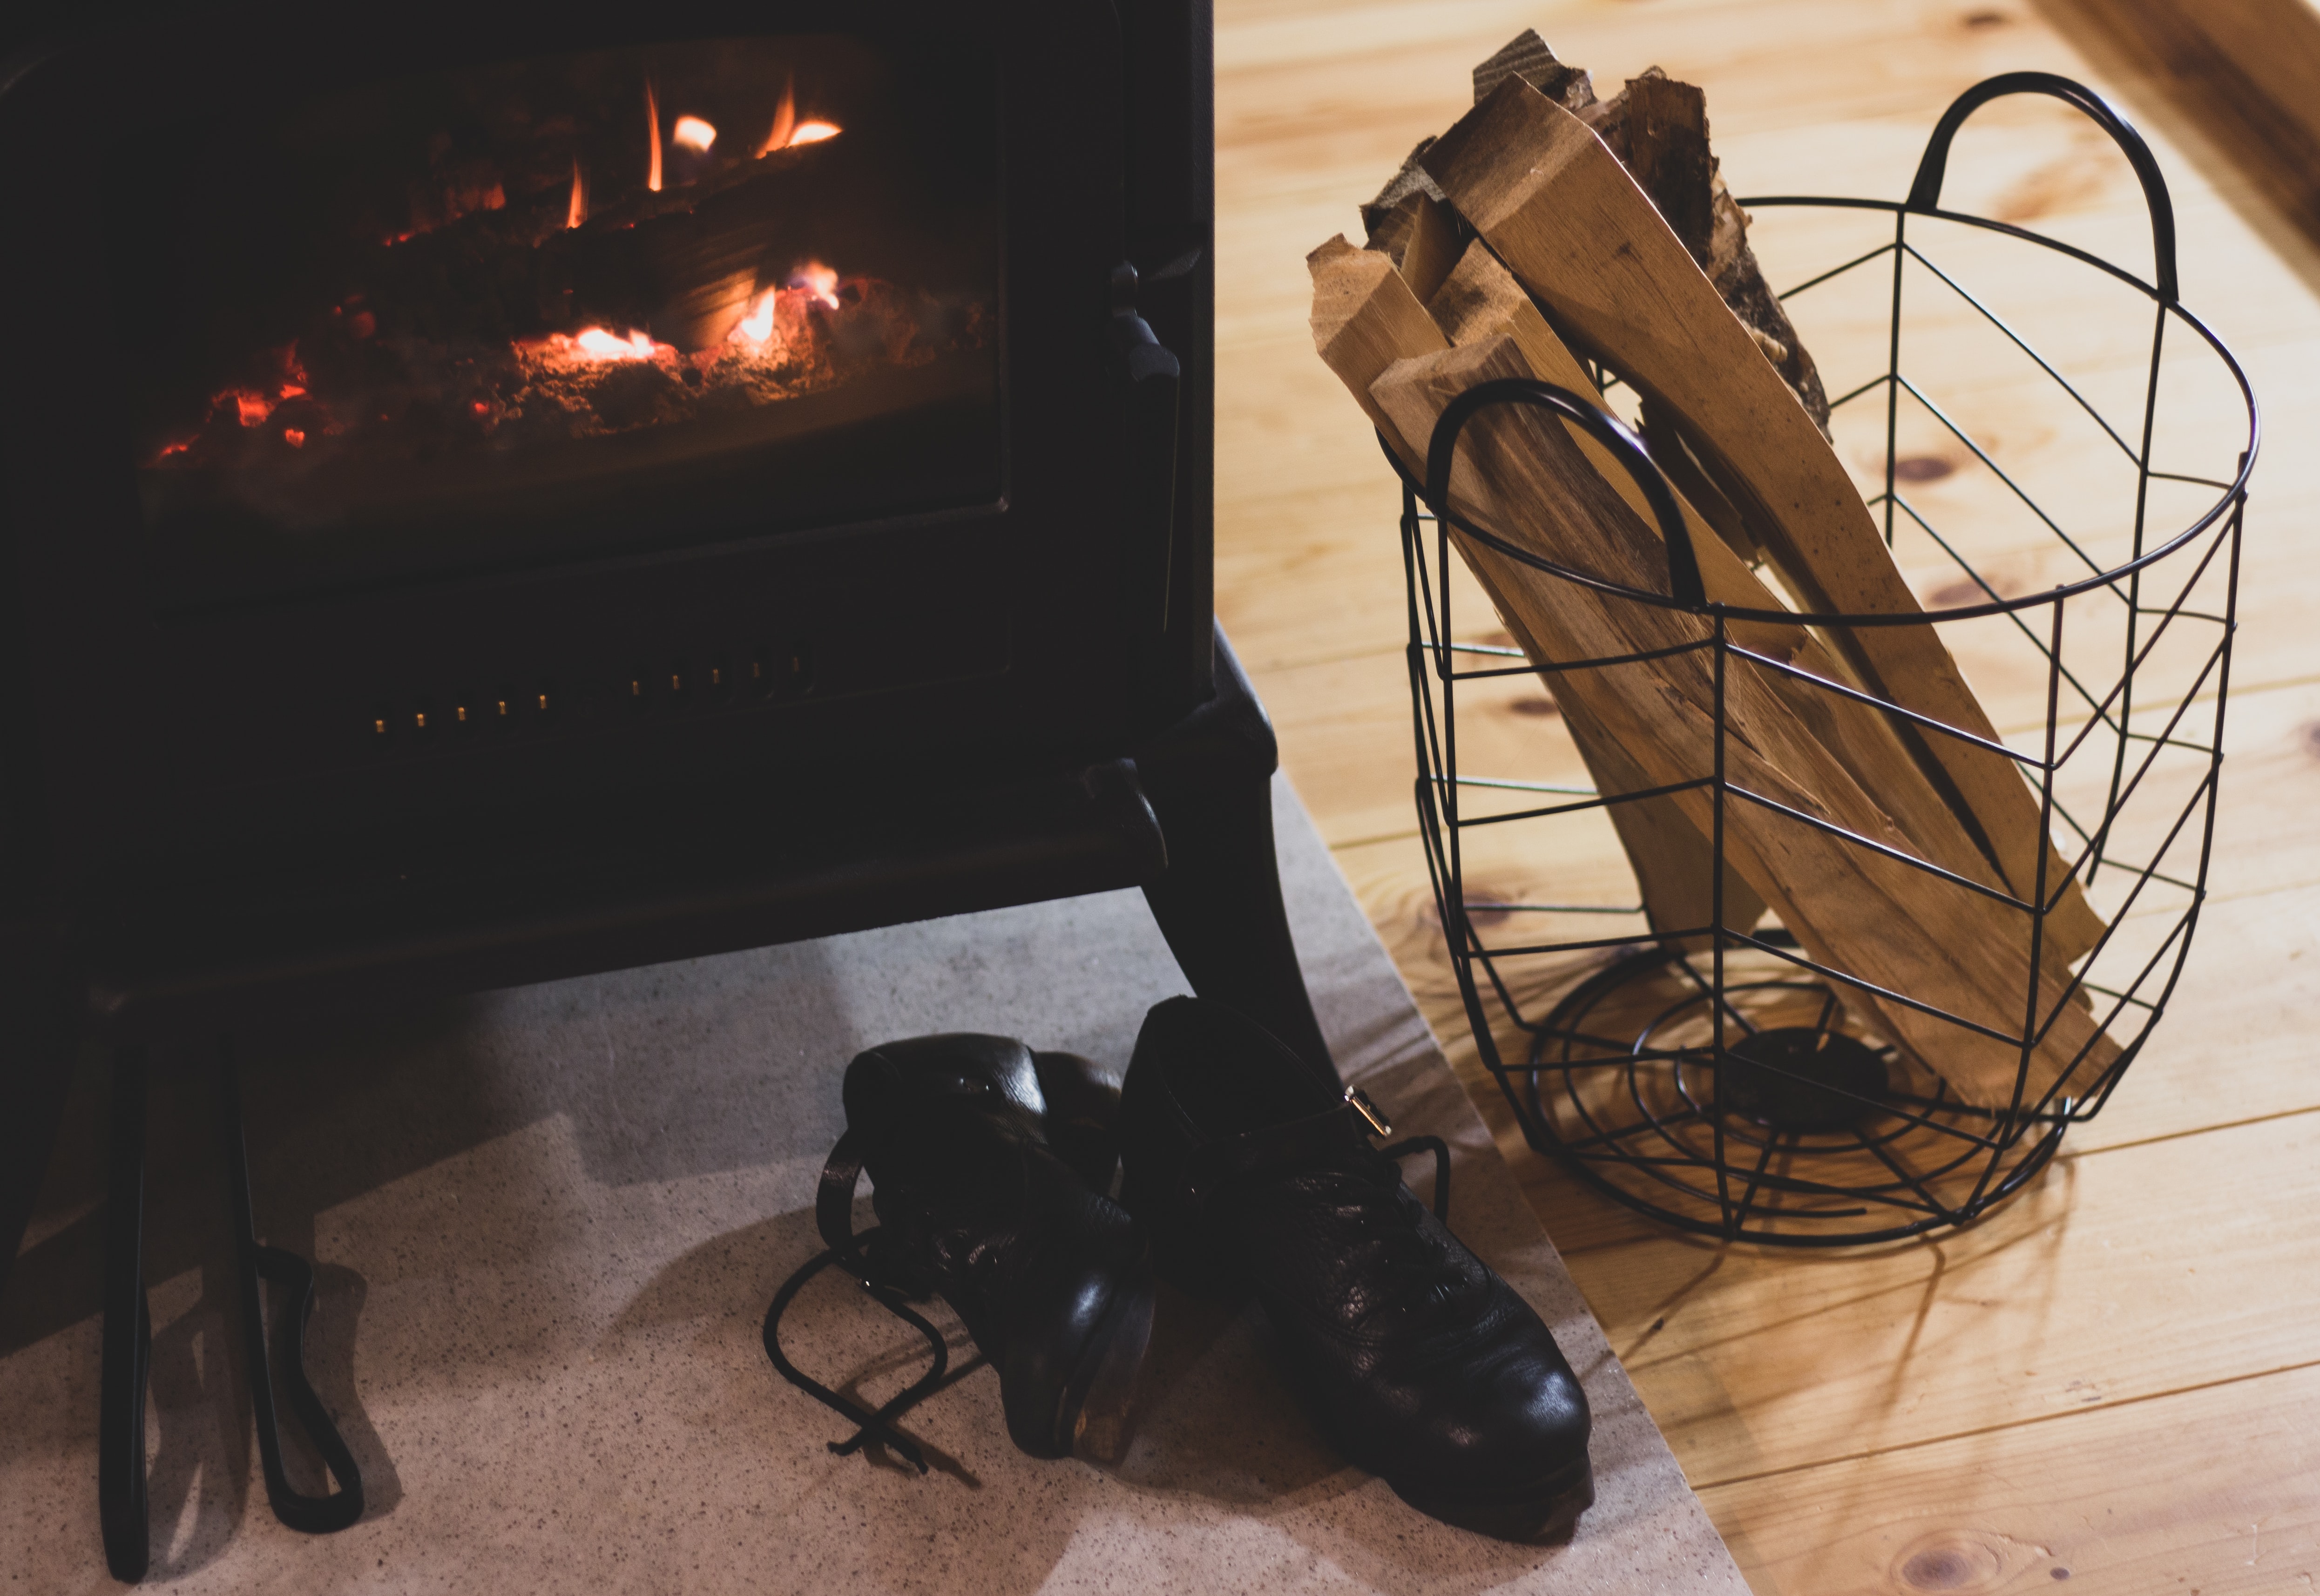
fireplace, fire, evening, comfort, Irish shoes, black, wood, wood burning stove, flooring, automotive tire, gas, home appliance, audio equipment, hardwood, stove, human leg, heat, foot, musical instrument accessory, musical instrument, boot, hearth, room, personal protective equipment, darkness, athletic shoe, fire screen, bicycle tire, wood flooring, automotive design, wire, rim, metal, bag, flame, still life photography, leather, entertainment, fashion accessory, gadget, microphone stand, ankle, chair, cable, Luggage and bags